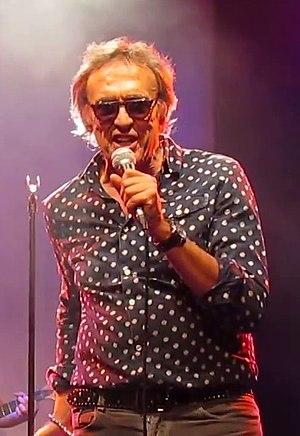
Auteur-compositeur-interprète français